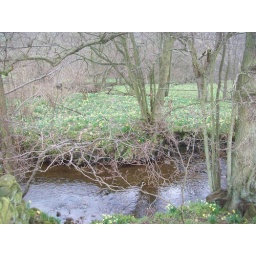
trees reflect in the flowing water as the river dove runs by the daffodil banks